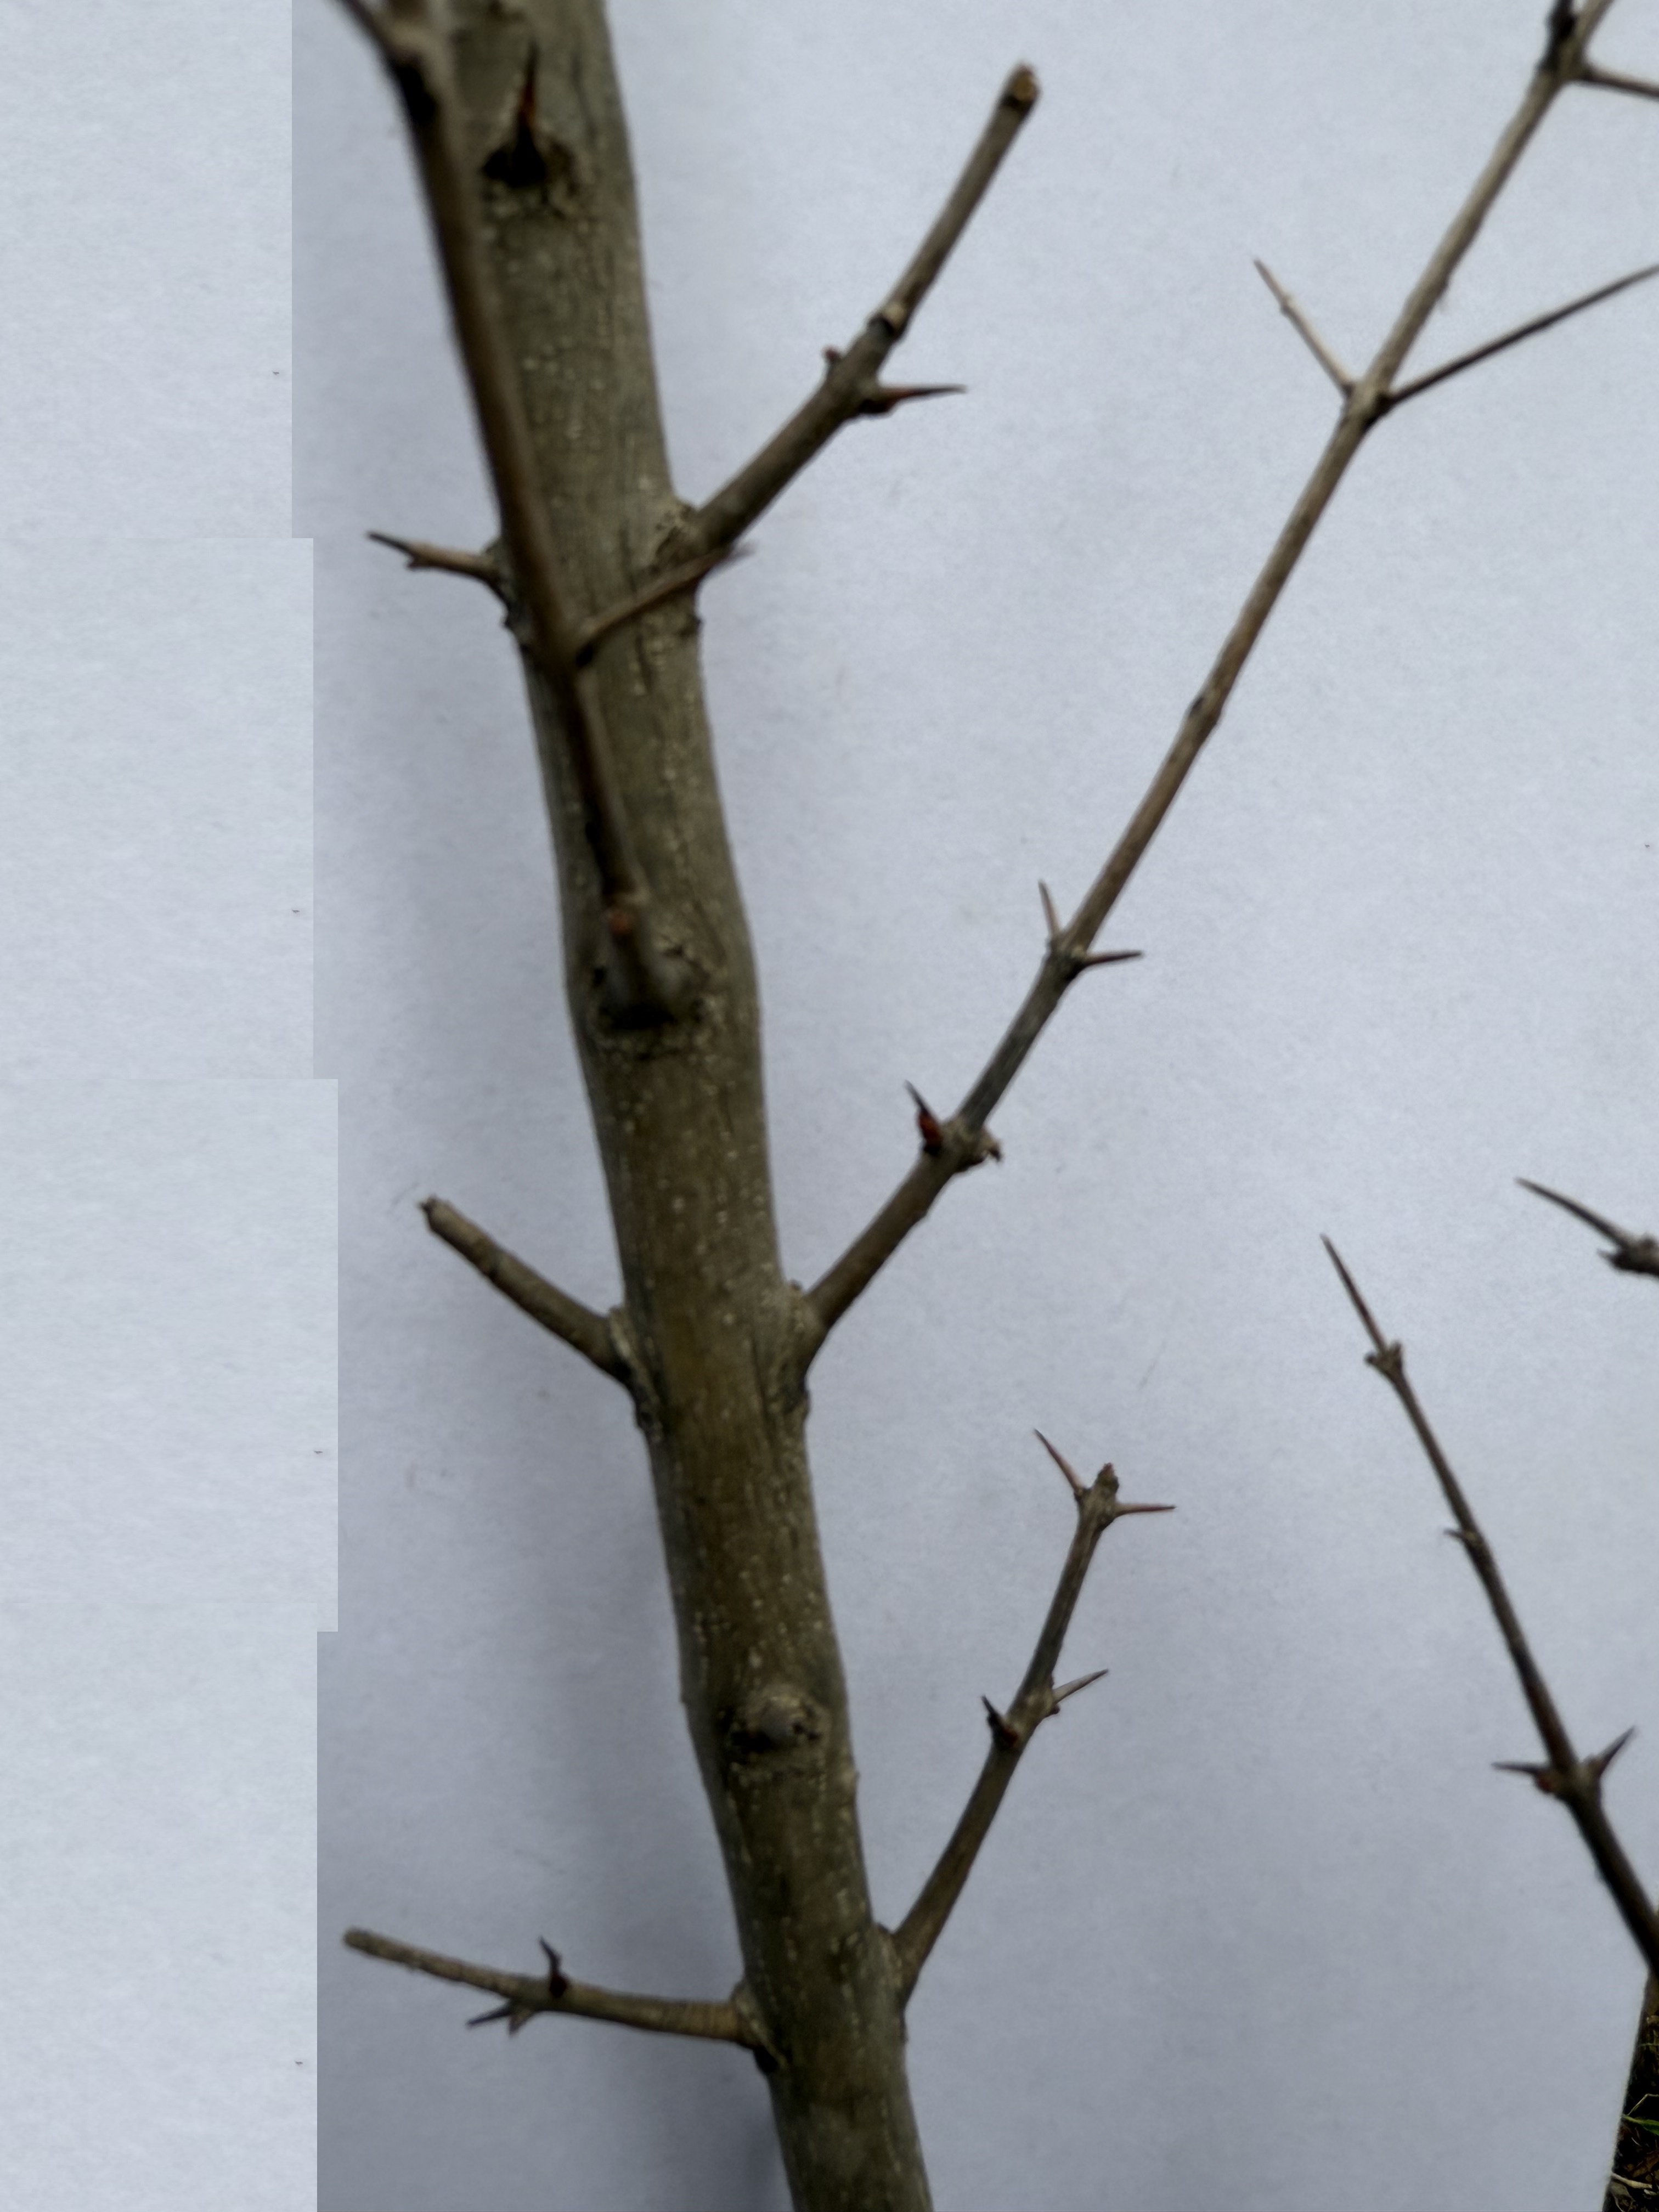
Variety: Pomegranate